Petersberg Railway

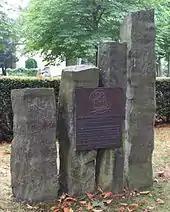
Memorial at the site of the upper station

The Petersberg Railway, or Petersbergbahn, was a rack railway line in the North Rhine-Westphalia region of Germany. The line ran from Königswinter to the summit of the Petersberg mountain, and was built to serve the Hotel Petersberg there. The line opened in 1889 and closed in 1958.